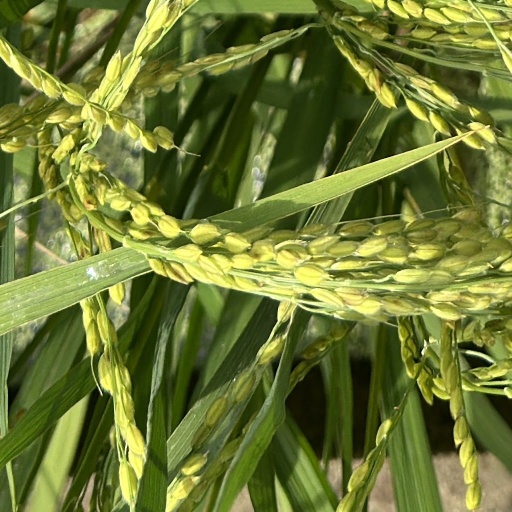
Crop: rice